C.A. Rentistas

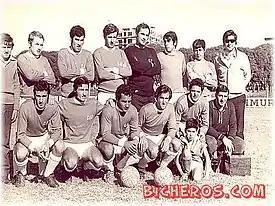
C.A. Rentistas in 1971.

In 1971, Rentistas was the first team of the neighbourhood (barrio) Cerrito de la Victoria that achieved promotion to the Uruguayan first division. They remained there until 1980. Rentistas returned to the first division on three other occasions (1989–92, 1997–01, 2004–07).